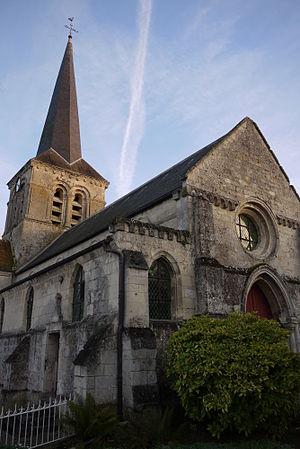
Église Saint-Jean-Baptiste de Chacrise
Chacrise est une commune française située dans le département de l'Aisne, en région Hauts-de-France.
L'église Saint-Jean-Baptiste est une église située à Chacrise, en France.